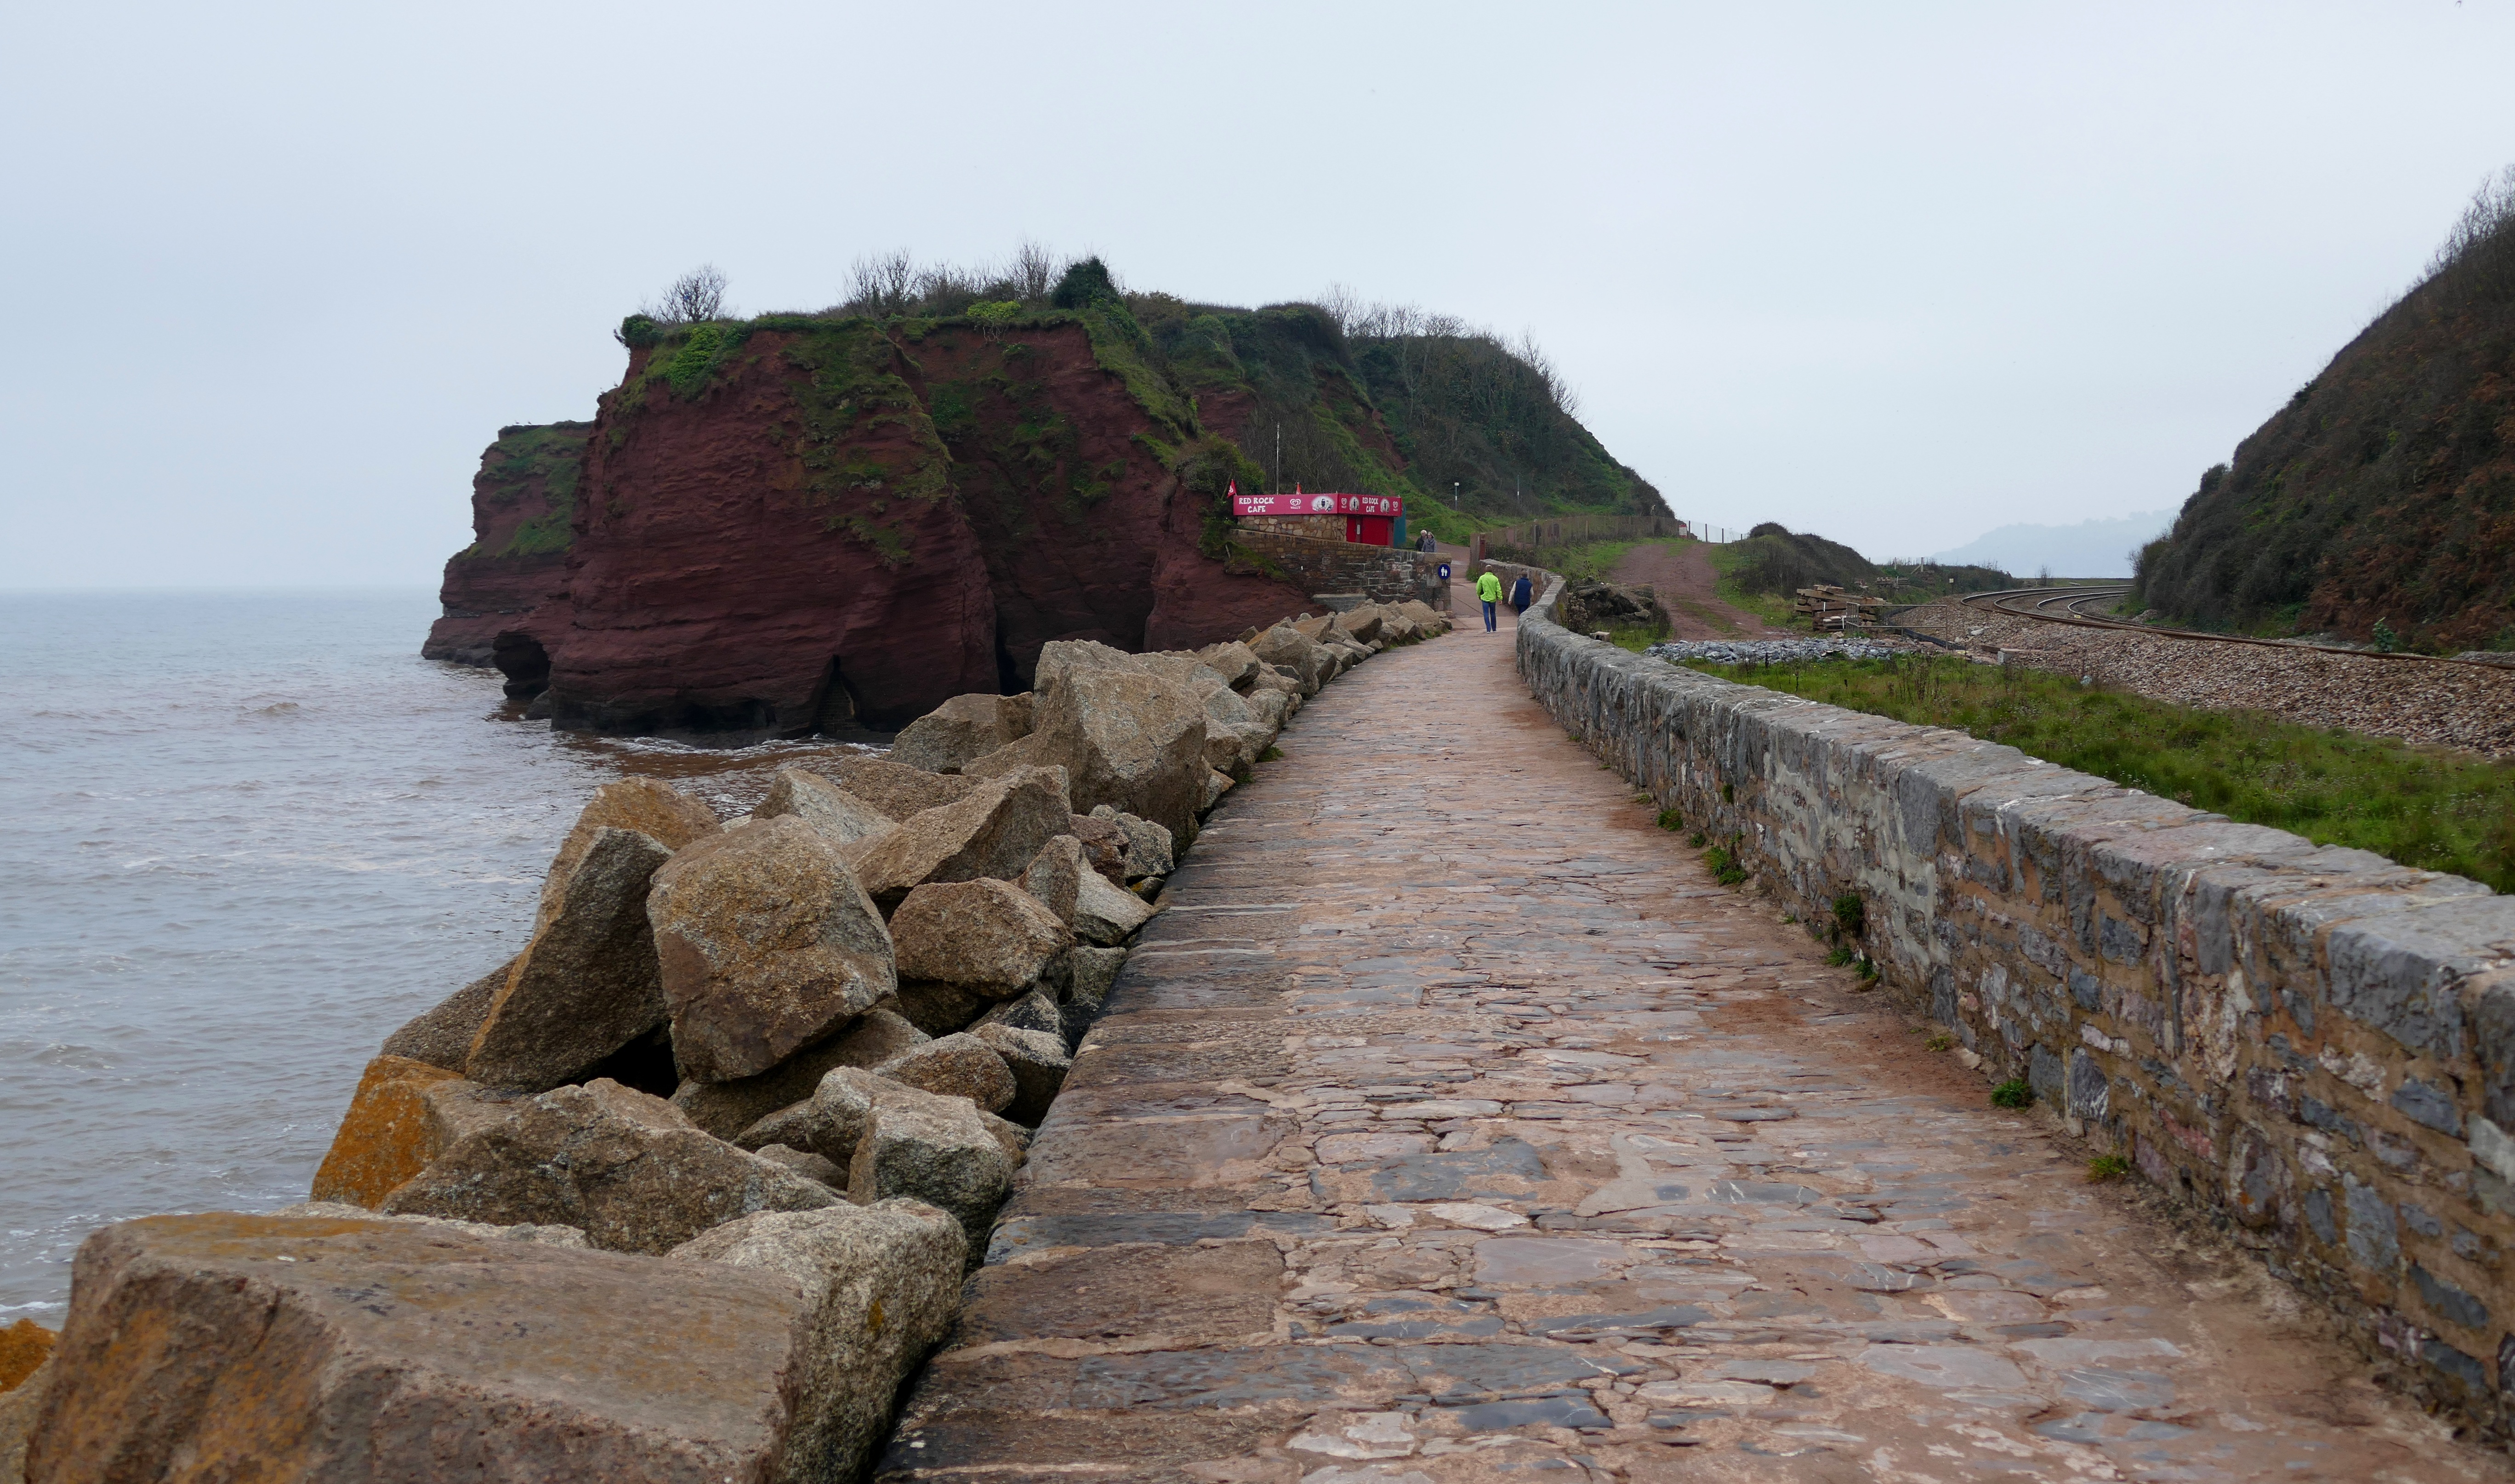
beach, landscape, sea, coast, water, sand, rock, cloud, sky, shore, coastal, wall, tide, summer, cliff, seaside, rural, scenery, holiday, bay, blue, fortification, terrain, waterway, uk, england, west, great, geology, resort, ruins, warren, british, isles, eu, scene, european, english, britain, devon, estuary, cape, gb, seafront, ancient history, dawlish warren, dawlish, exmouth, exe, devonshire